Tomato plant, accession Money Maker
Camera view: horizontal (90 deg, fisheye); turntable rotation: 90 degrees
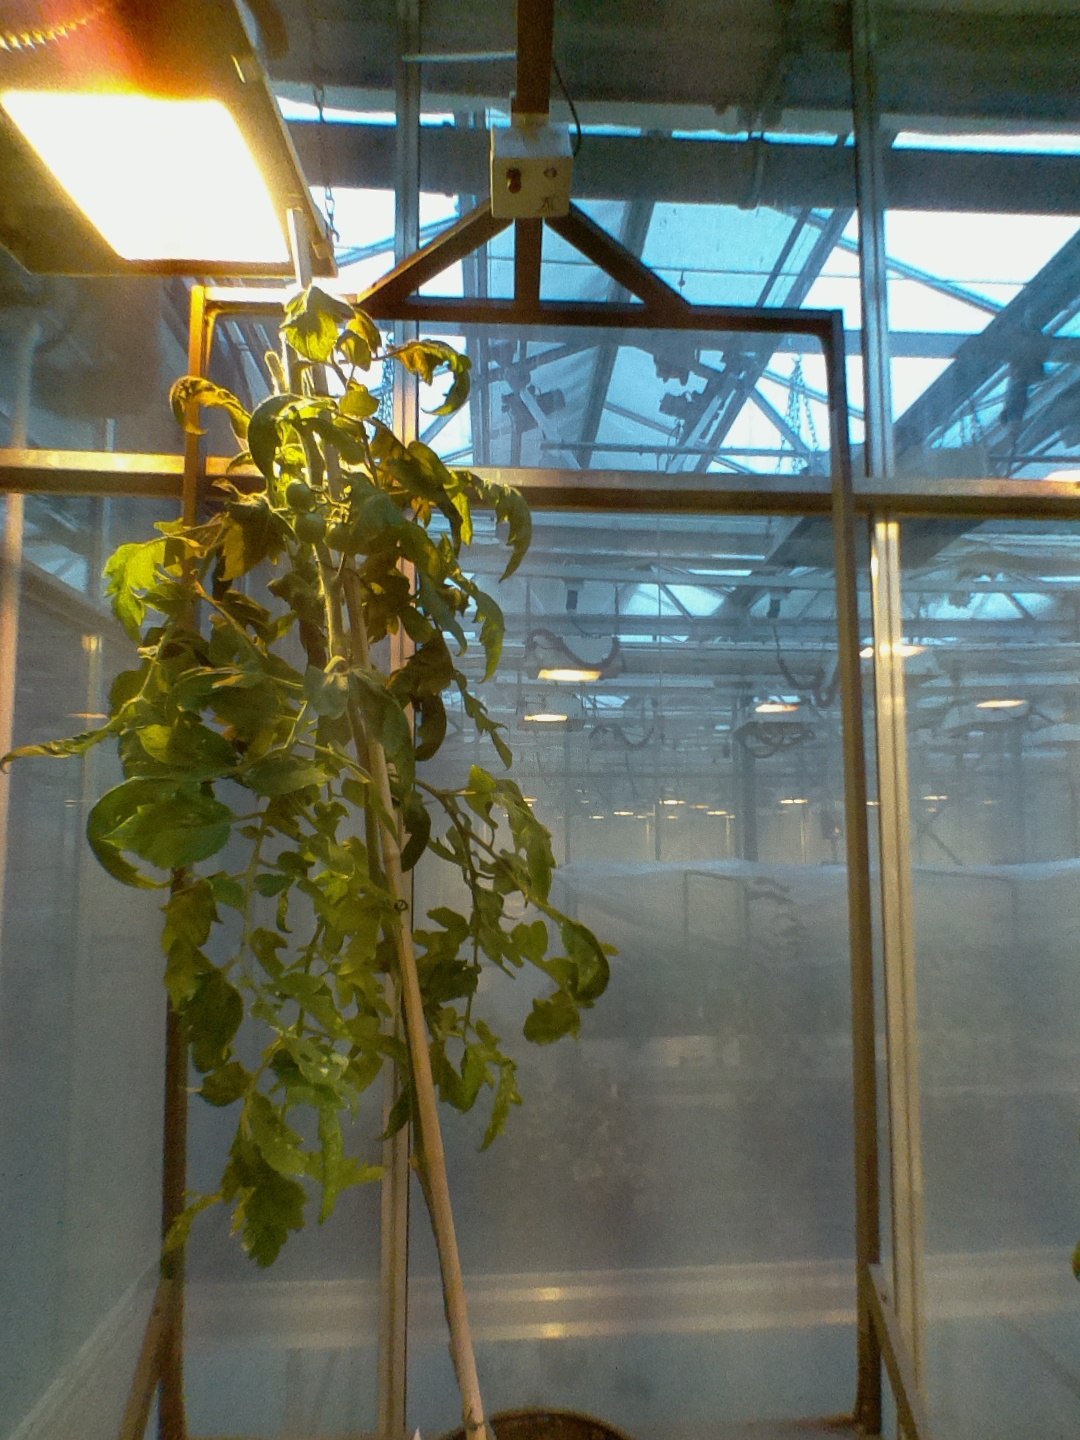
BBCH growth stage 73: 30%-40% of final fruit size